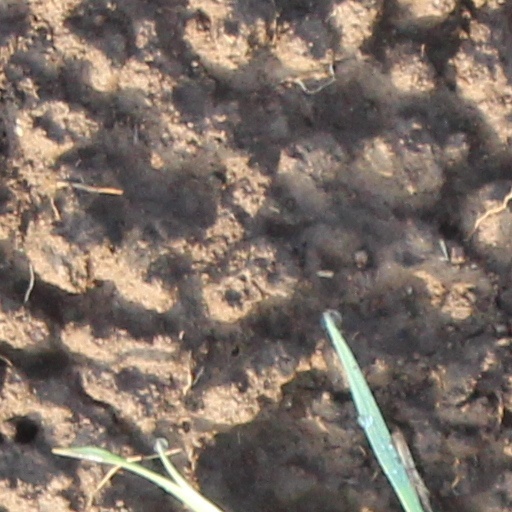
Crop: wheat